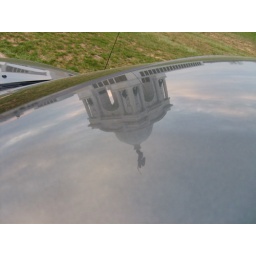
Un-retouched, exactly as it came out of the camera. The Pennsylvania monument reflected in my car roof.